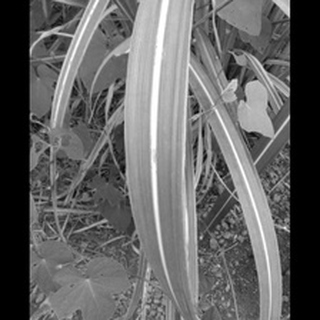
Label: sugarcane_red_rot